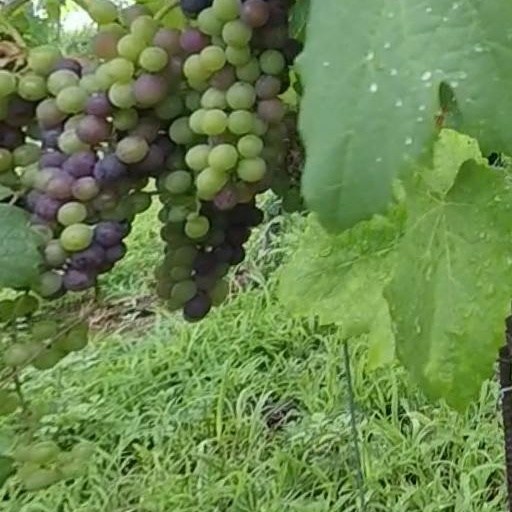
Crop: grape